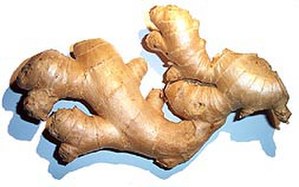
Ægte ingefær / Ernæring
Ingefærknold der kan spises og anvendes til krydderi.
Ingefær er en gammel kulturplante, som stammer fra Sydøstasien. Den bliver brugt som krydderi i mange – måske de fleste – madlavningstraditioner i verden.